Television in the United States

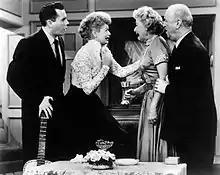
The cast of "I Love Lucy" (L-R): Desi Arnaz, Lucille Ball, Vivian Vance, and William Frawley. "I Love Lucy" has spent over 60 years in reruns after it ended in 1957.

The major professional sports leagues began regular television broadcasts in the 1950s. The National Football League (NFL)'s embrace of television broadcasting at the early onset of the medium helped boost its popularity as a sport, and by the 1960s, the combined success of NFL and American Football League (AFL) telecasts helped earn professional football a status as a mainstay of the major television networks. American television pays the NFL billions of dollars each year to maintain their television rights; the Super Bowl, in return, is a cash windfall for the network which airs it as the broadcaster which holds the rights in a given year (which is rotated annually among the broadcast networks that hold rights to the league's regular season and playoff games) can make hundreds of millions of dollars in revenue from advertising sales alone. Major League Baseball (MLB) has been televised on U.S. television since the inception of the medium, most notably by way of a "Game of the Week" that has usually aired on Saturdays on various broadcasters since 1954.